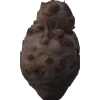
Label: celery